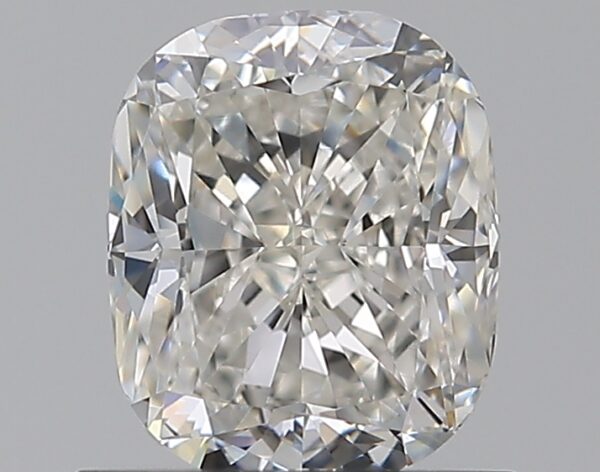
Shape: cushion
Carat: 1
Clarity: VVS2
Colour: H
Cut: EX
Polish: EX
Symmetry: EX
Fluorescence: ST
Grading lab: GIA
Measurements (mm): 6.28 x 5.2 x 3.62